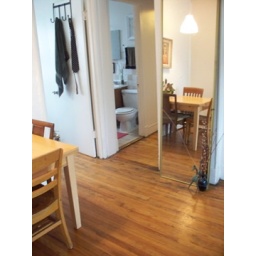
a large mirror propped against the wall helps open the space. tiny bathroom visible on left